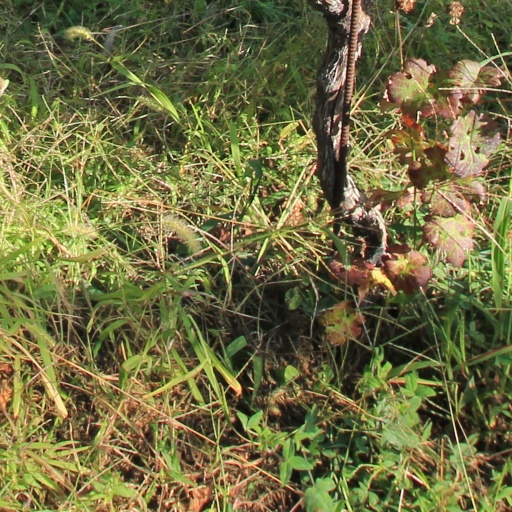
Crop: grape